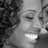
Emotion: happy